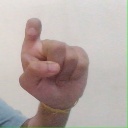
अक्षर: इ